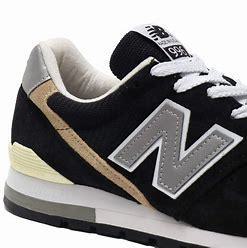
Brand: New
Model: Balance New Balance 996